Lèse-majesté in Norway

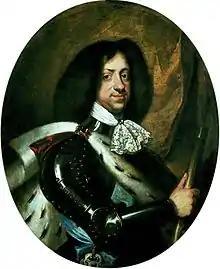
King Christian V's Norwegian Law of 1687 provided, alike older and newer laws, capital punishment for lèse majesté

According to the 1902 Penal Code, article 100, a person should be punished with 21 years of prison if he causes, attempts to cause or contributes to the death of the King or of the Regent.